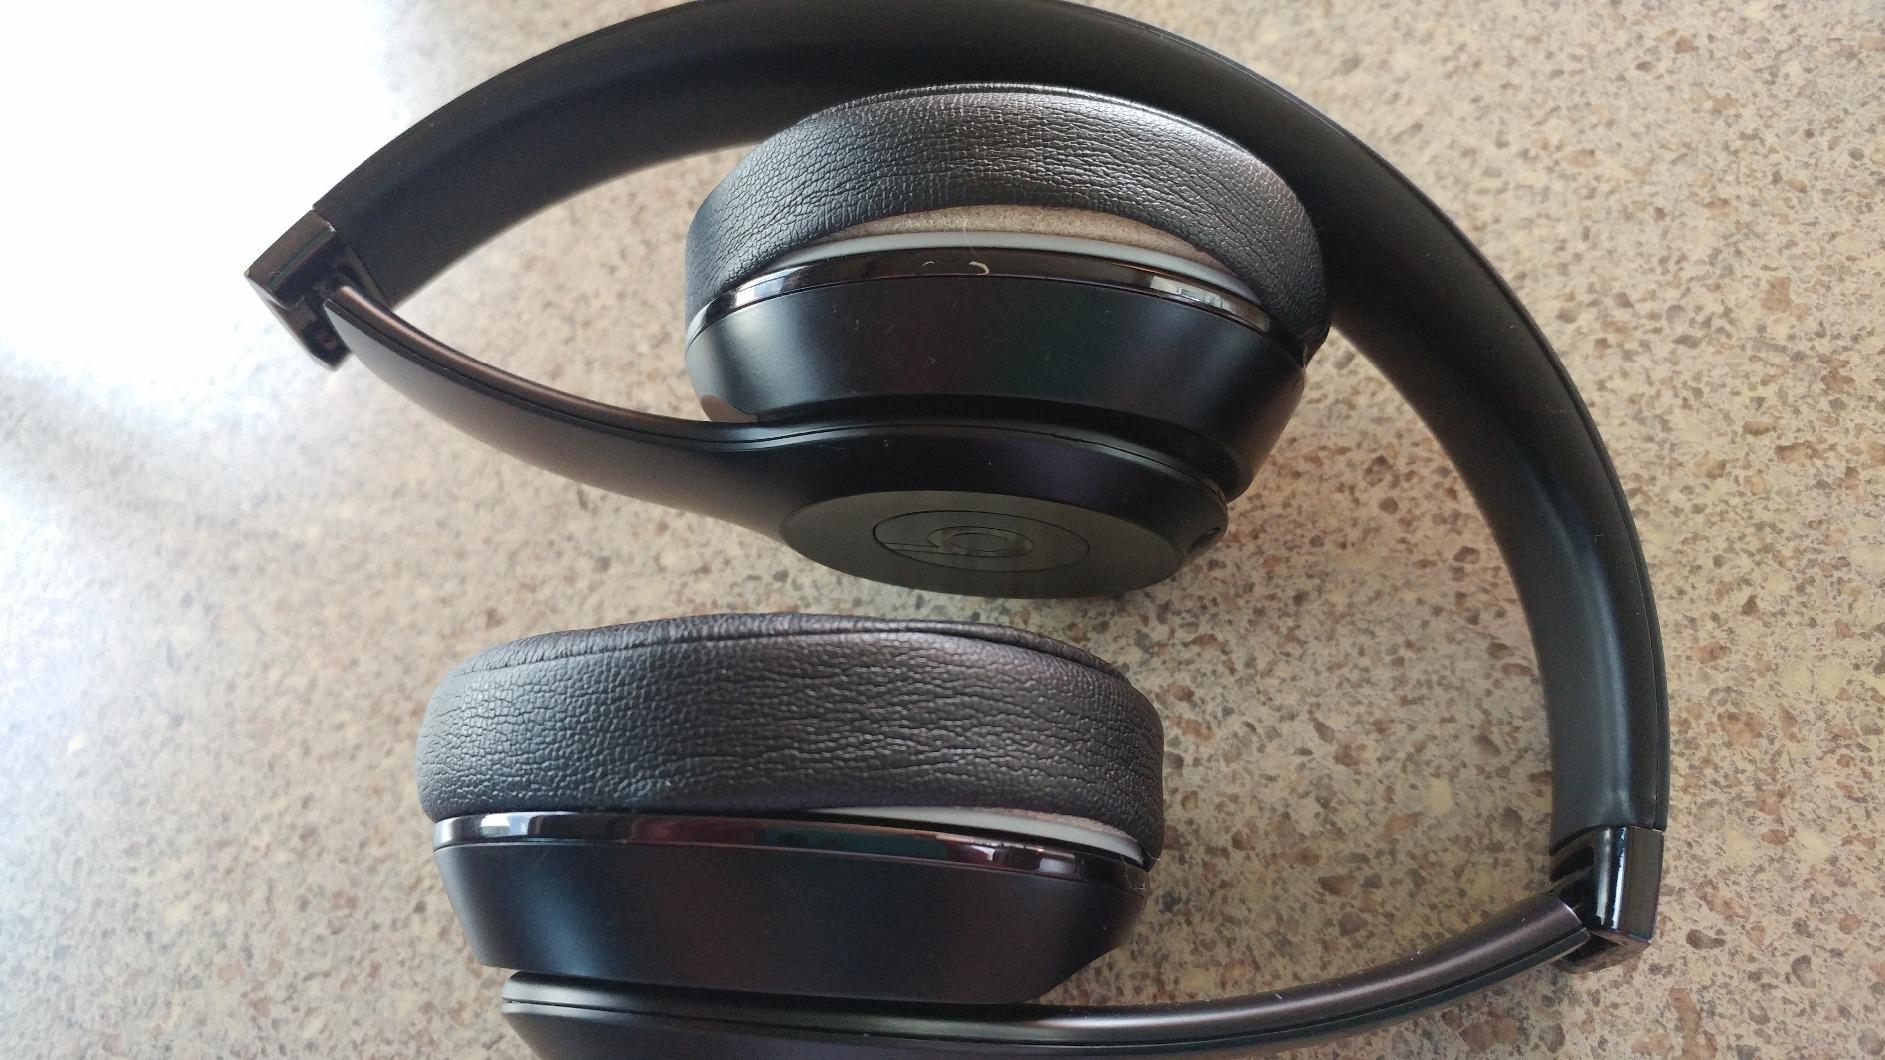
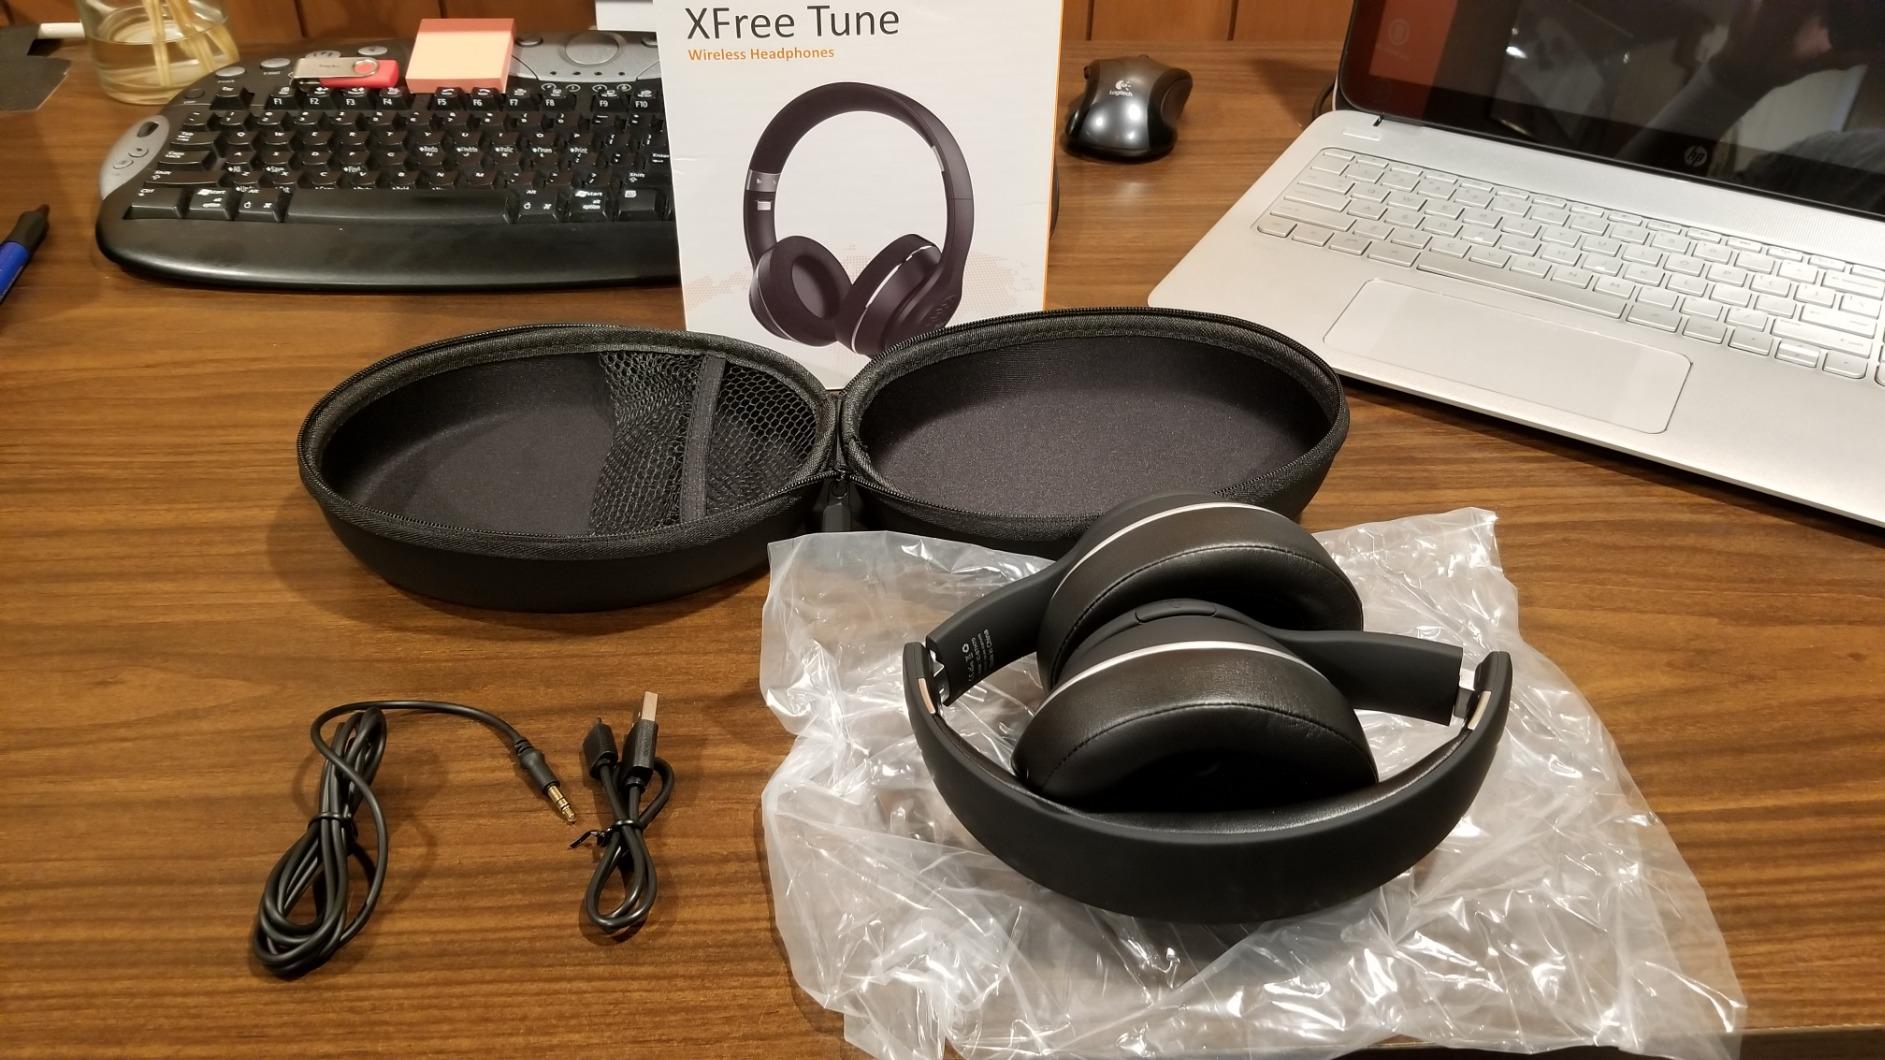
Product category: headphones
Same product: no